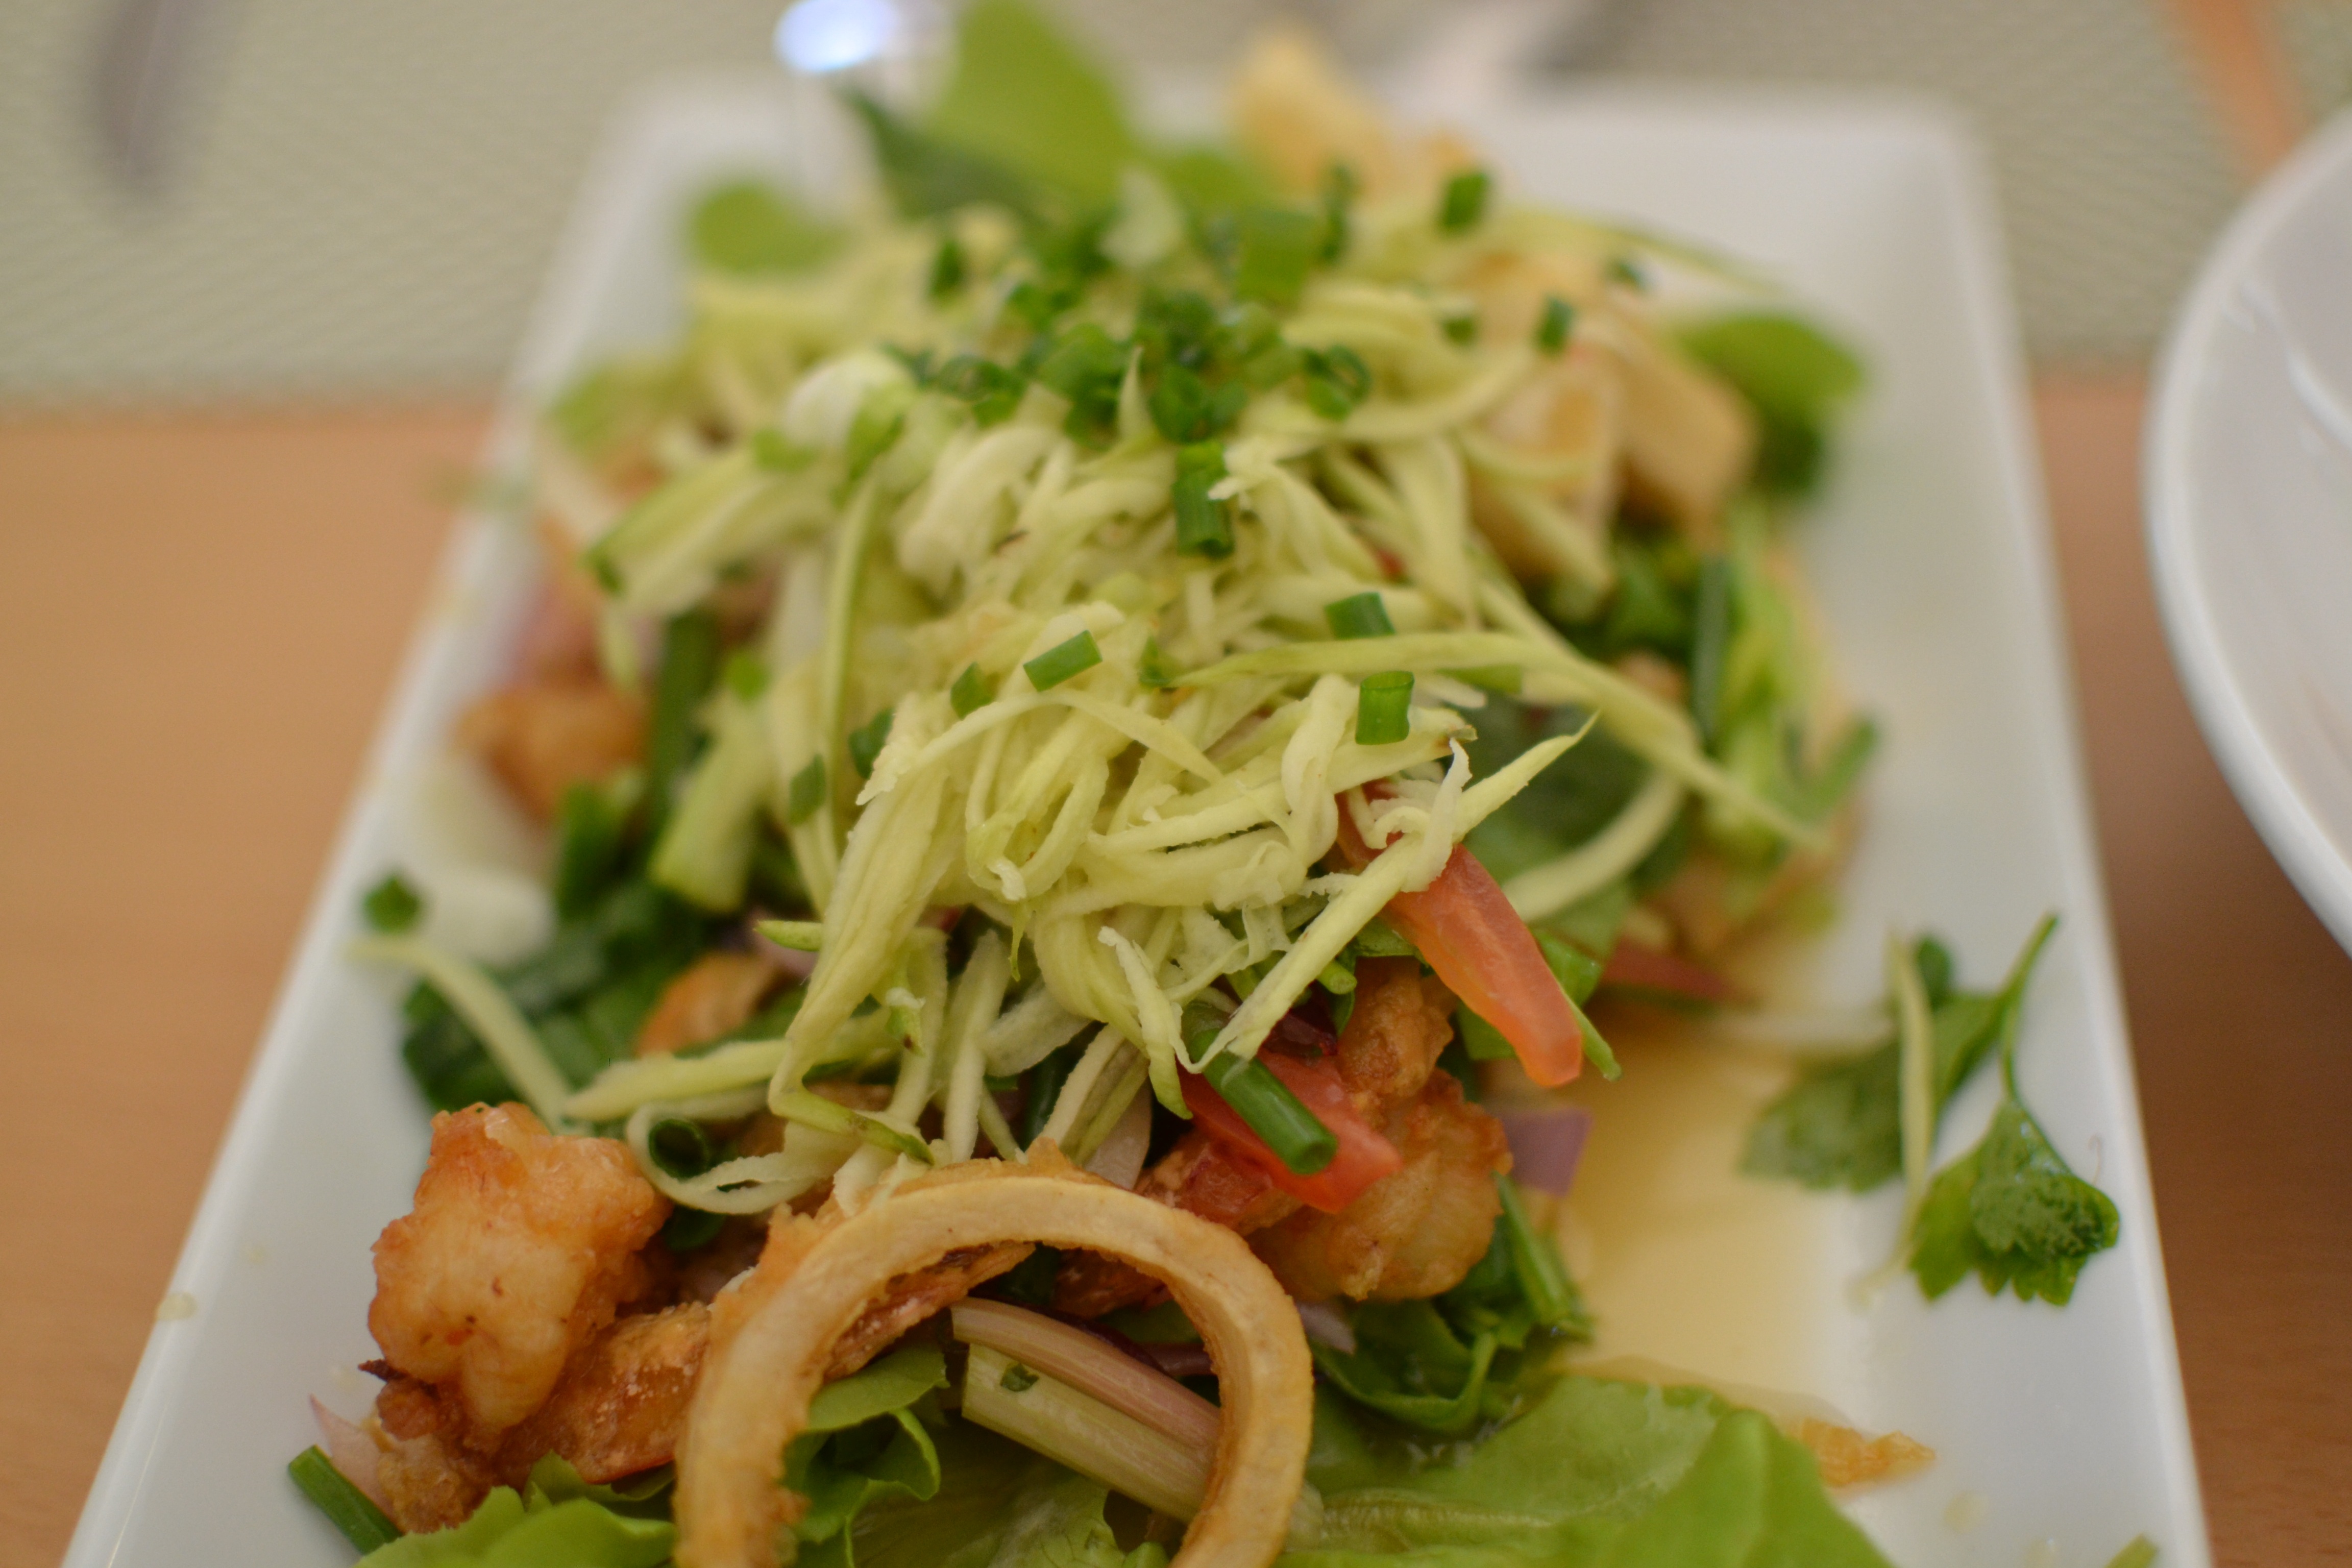
dish, meal, food, salad, produce, vegetable, gourmet, lunch, cuisine, asian food, pad thai, thai food, thailand cuisine, squid rings, chinese food, southeast asian food